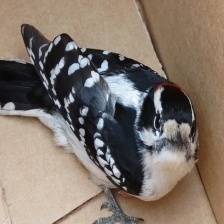
Species: DOWNY WOODPECKER
Scientific name: PICOIDES PUBESCENS